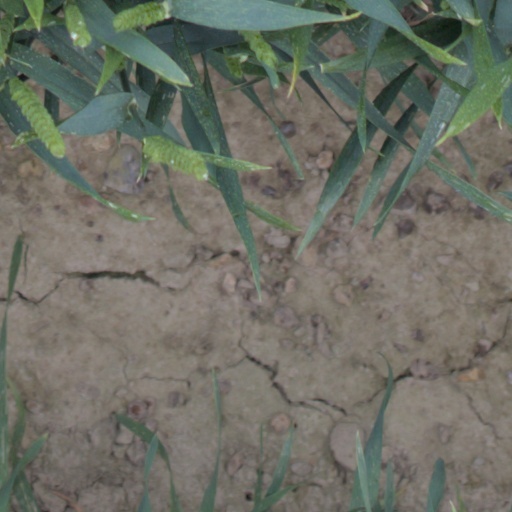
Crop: wheat